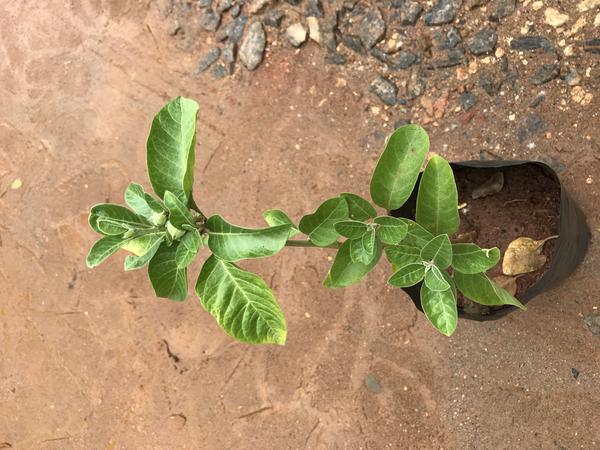
Plant: Ashwagandha